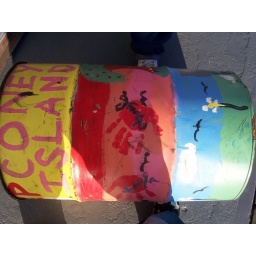
in this picture show straig looking down and the picture the thing d is bottle garbage in the floor .